Catti-brie

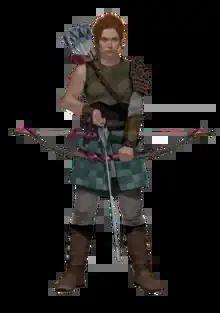
Catti-brie as depicted in "Dungeonology" (2016). Artwork by Brian Matyas.

Catti-brie (spelled in later publications as "Cattie-brie") is a fictional character in the Forgotten Realms setting, based on the "Dungeons & Dragons" role-playing game. The creation of American author R.A. Salvatore, she is primarily known as the love interest of the drow ranger Drizzt Do'Urden and has appeared in multiple media alongside Drizzt.